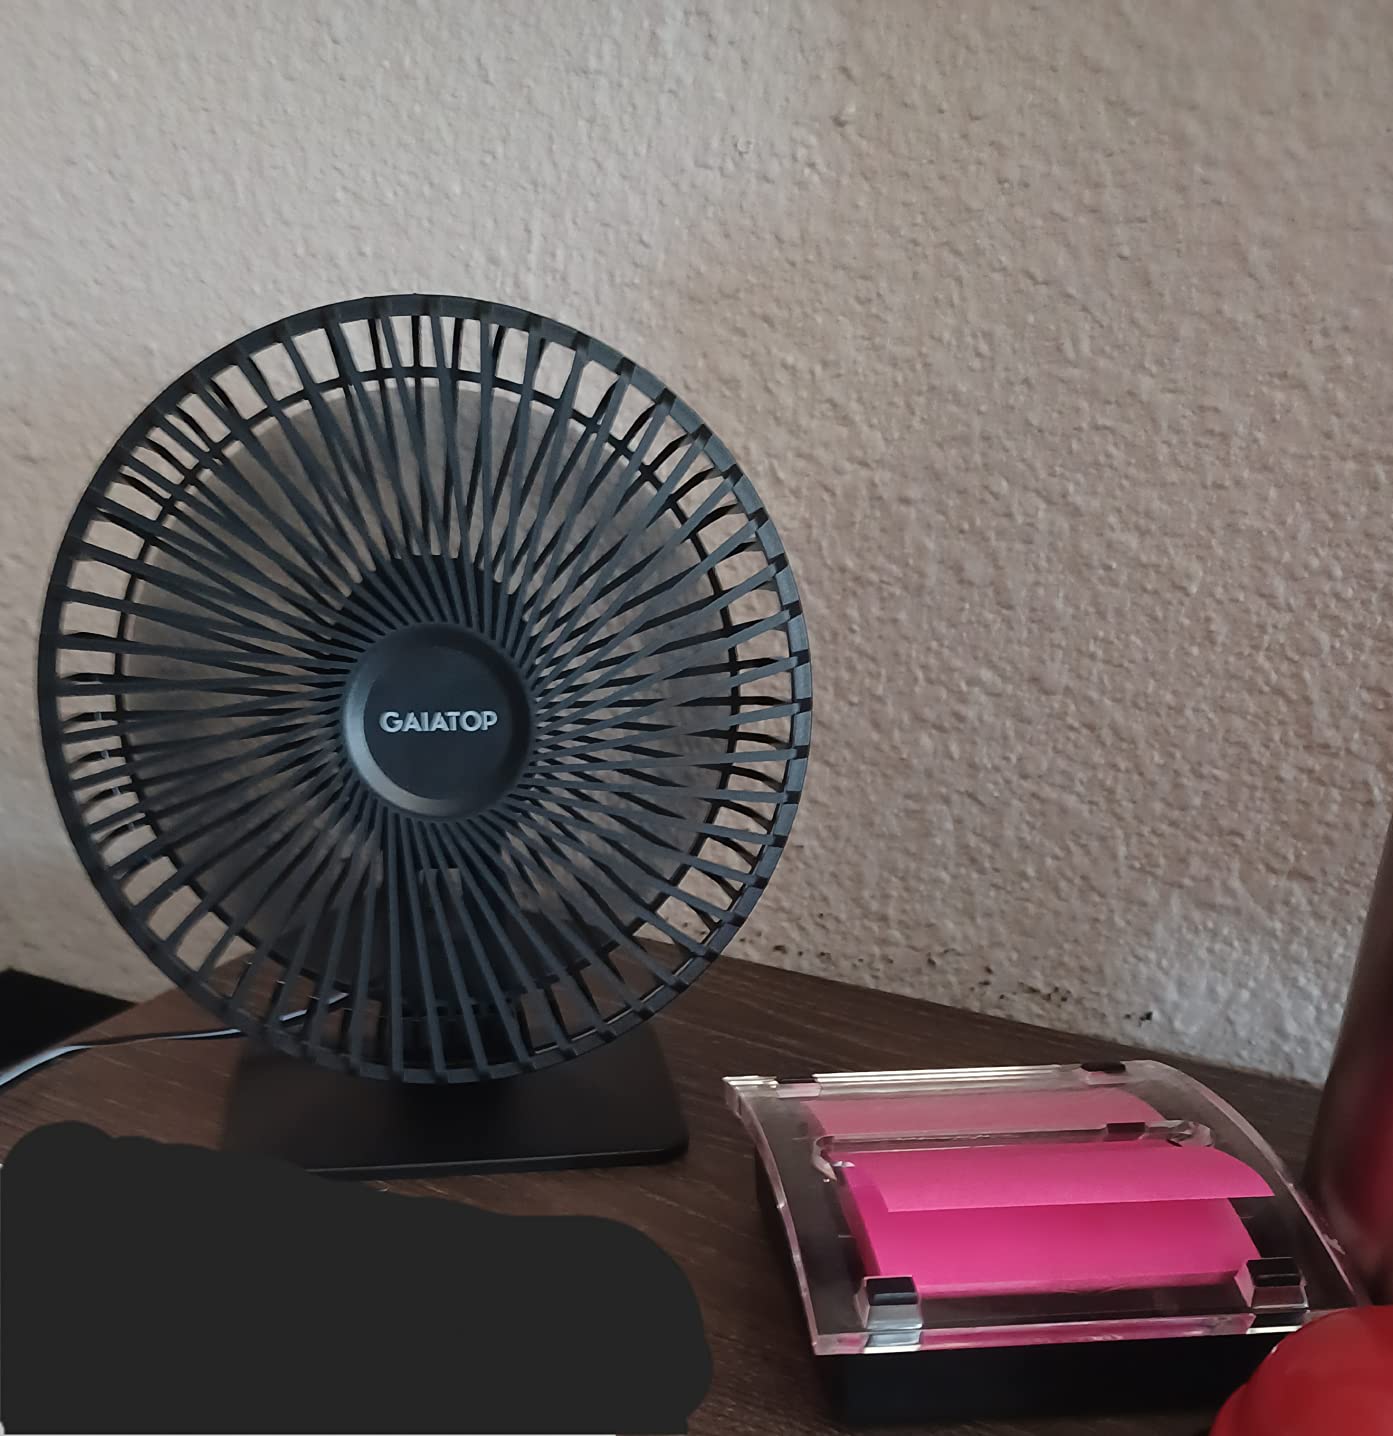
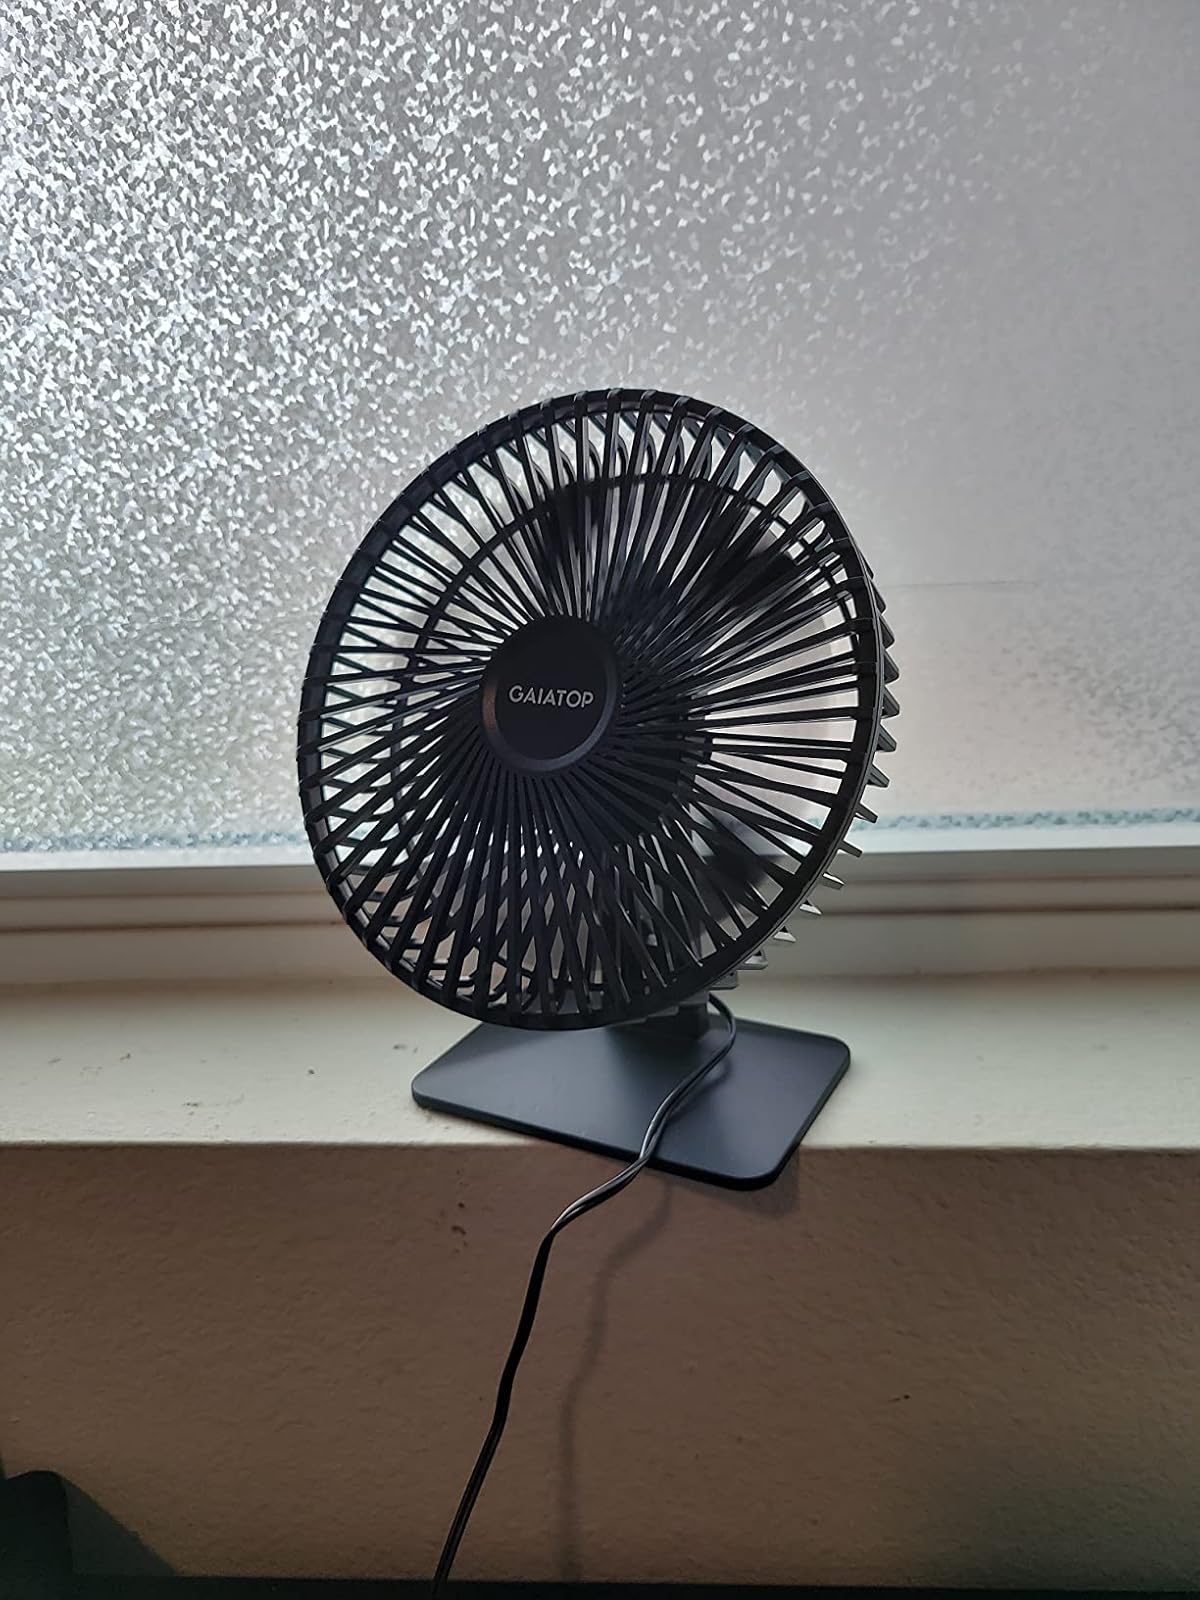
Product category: fan
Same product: yes